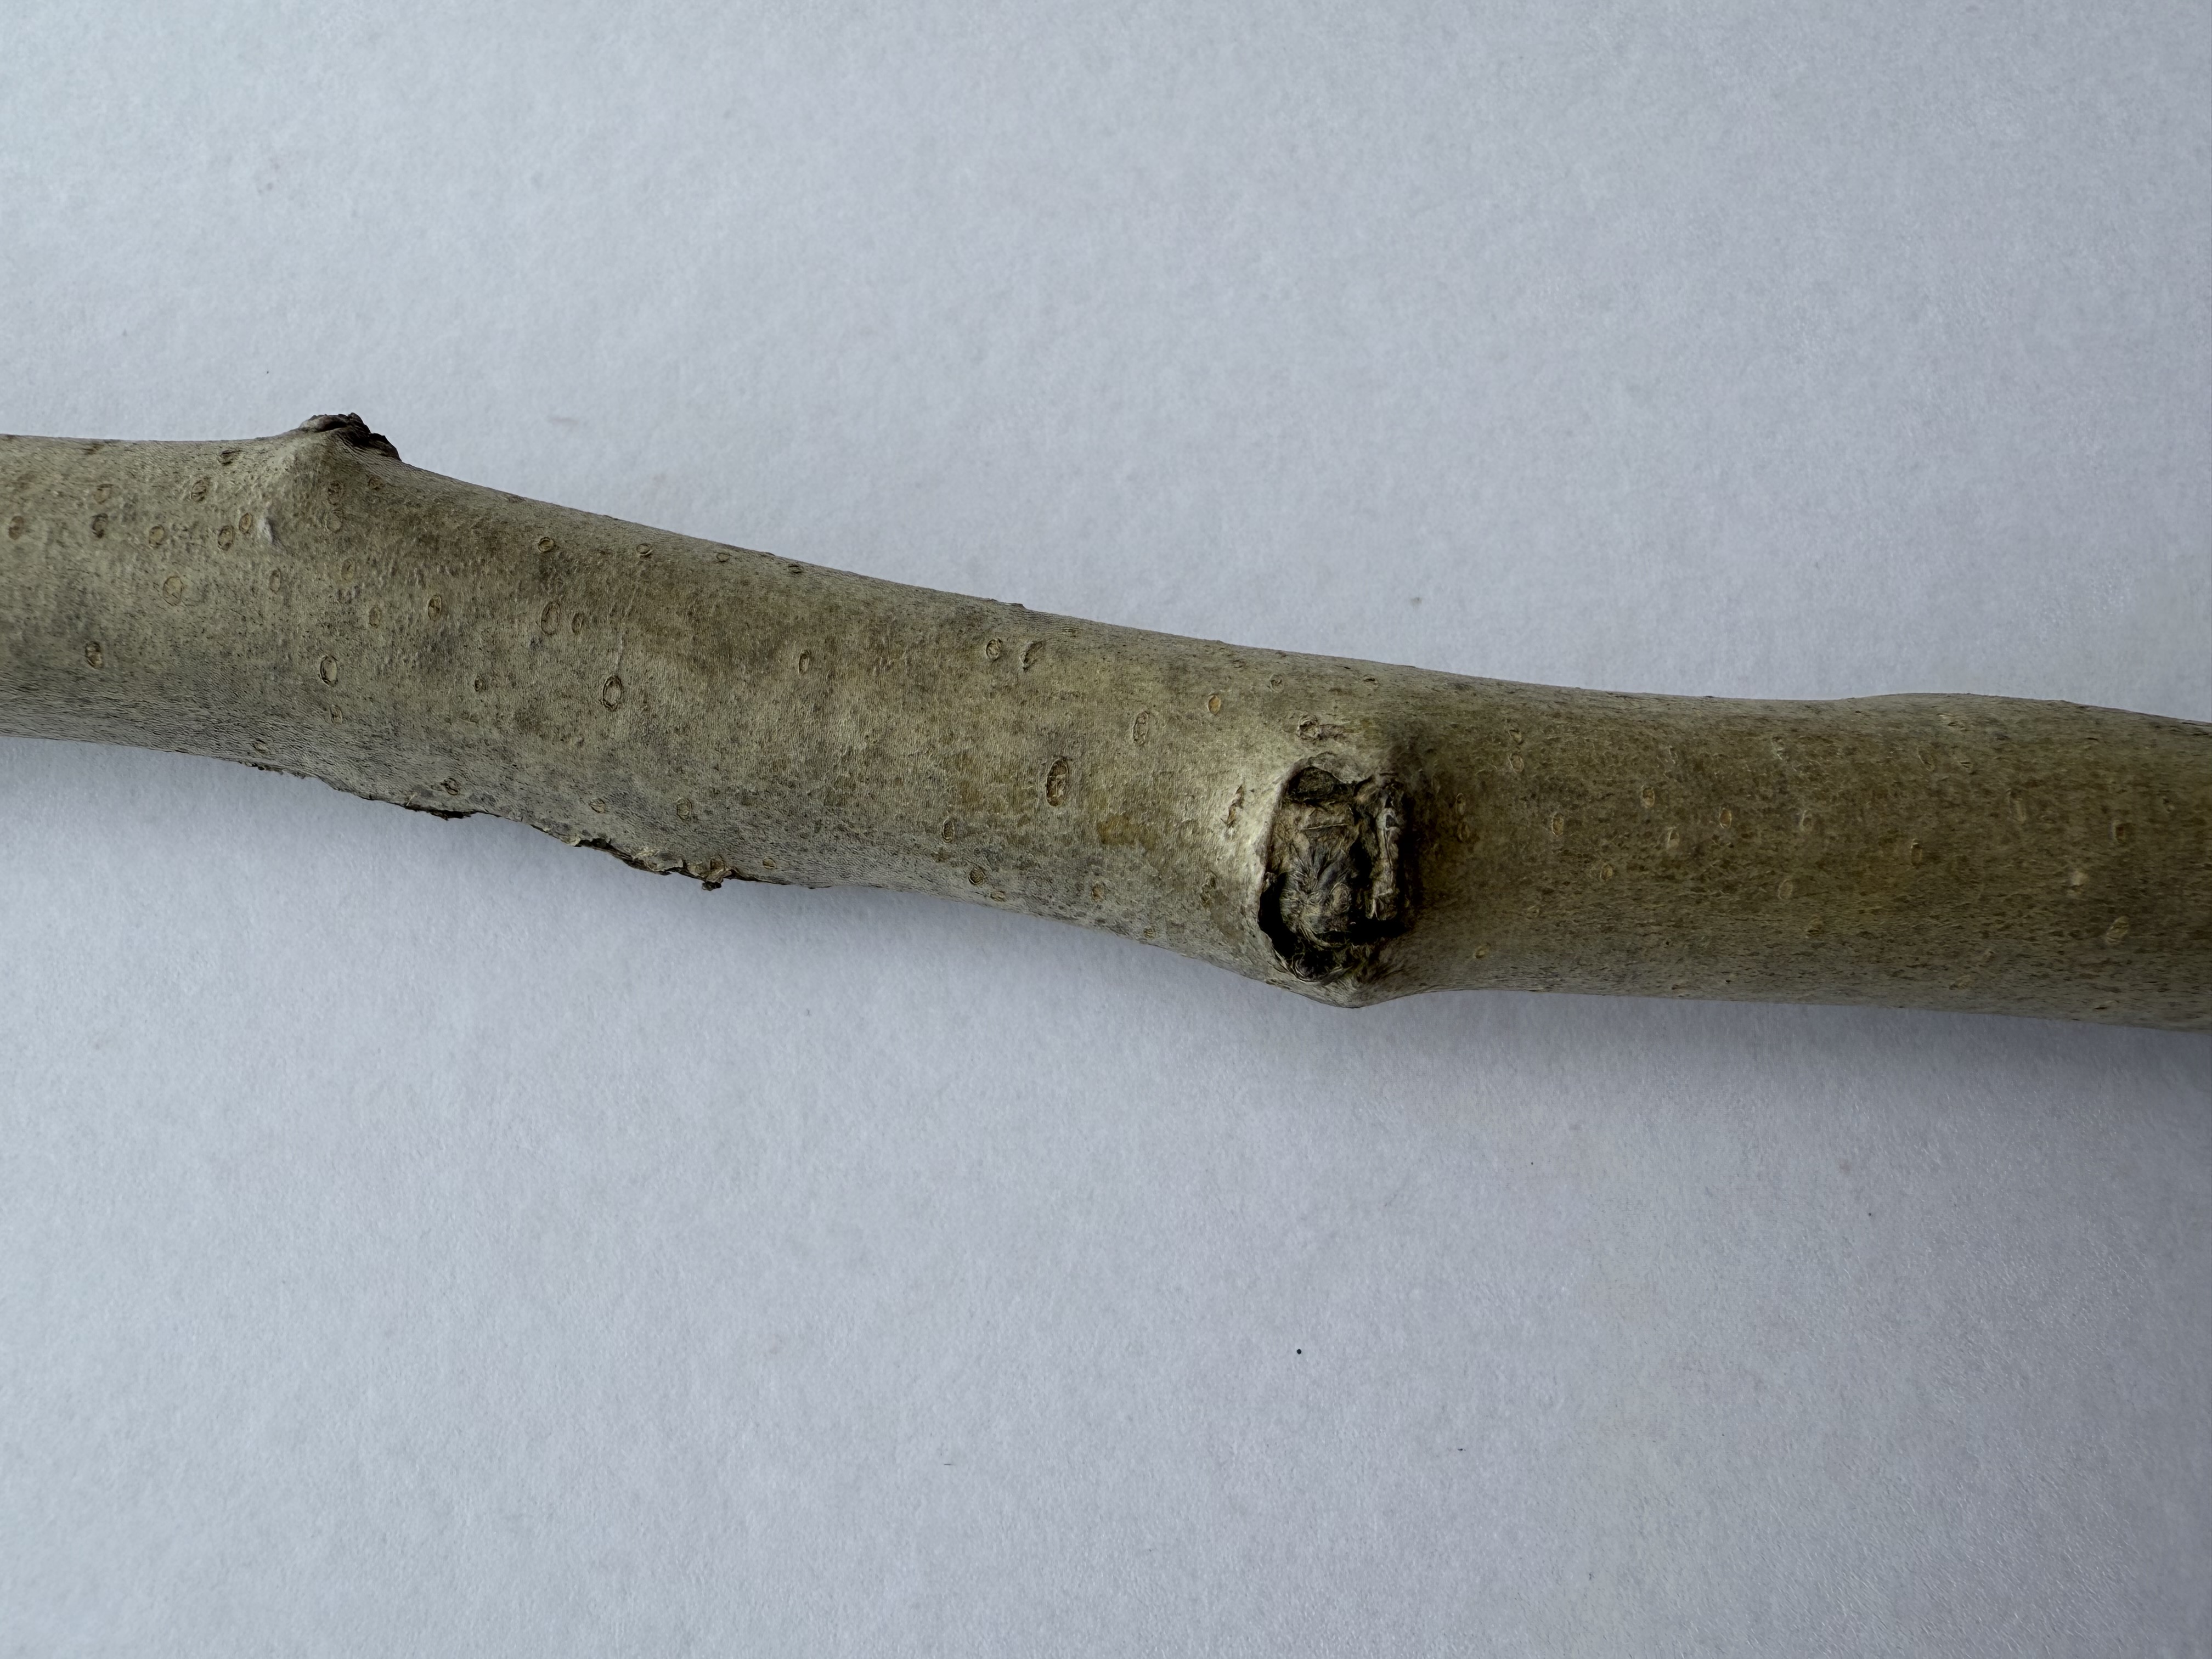
Variety: Medlar